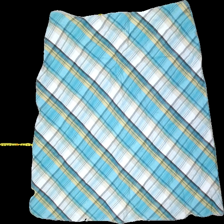
View: back
Type: Skirt
Category: Ladies
Brand: Isolde
Colors: Blue, Yellow, White, Multicolor
Material: 100% cotton
Cut: None
Size: 48
Stains: Minor
Price range: 50-100
Recommended usage: Export